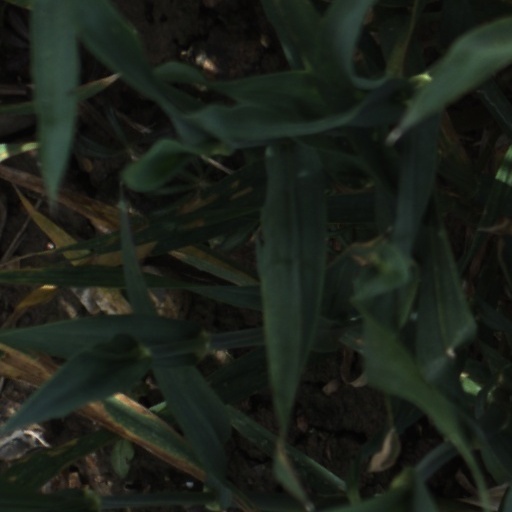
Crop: wheat